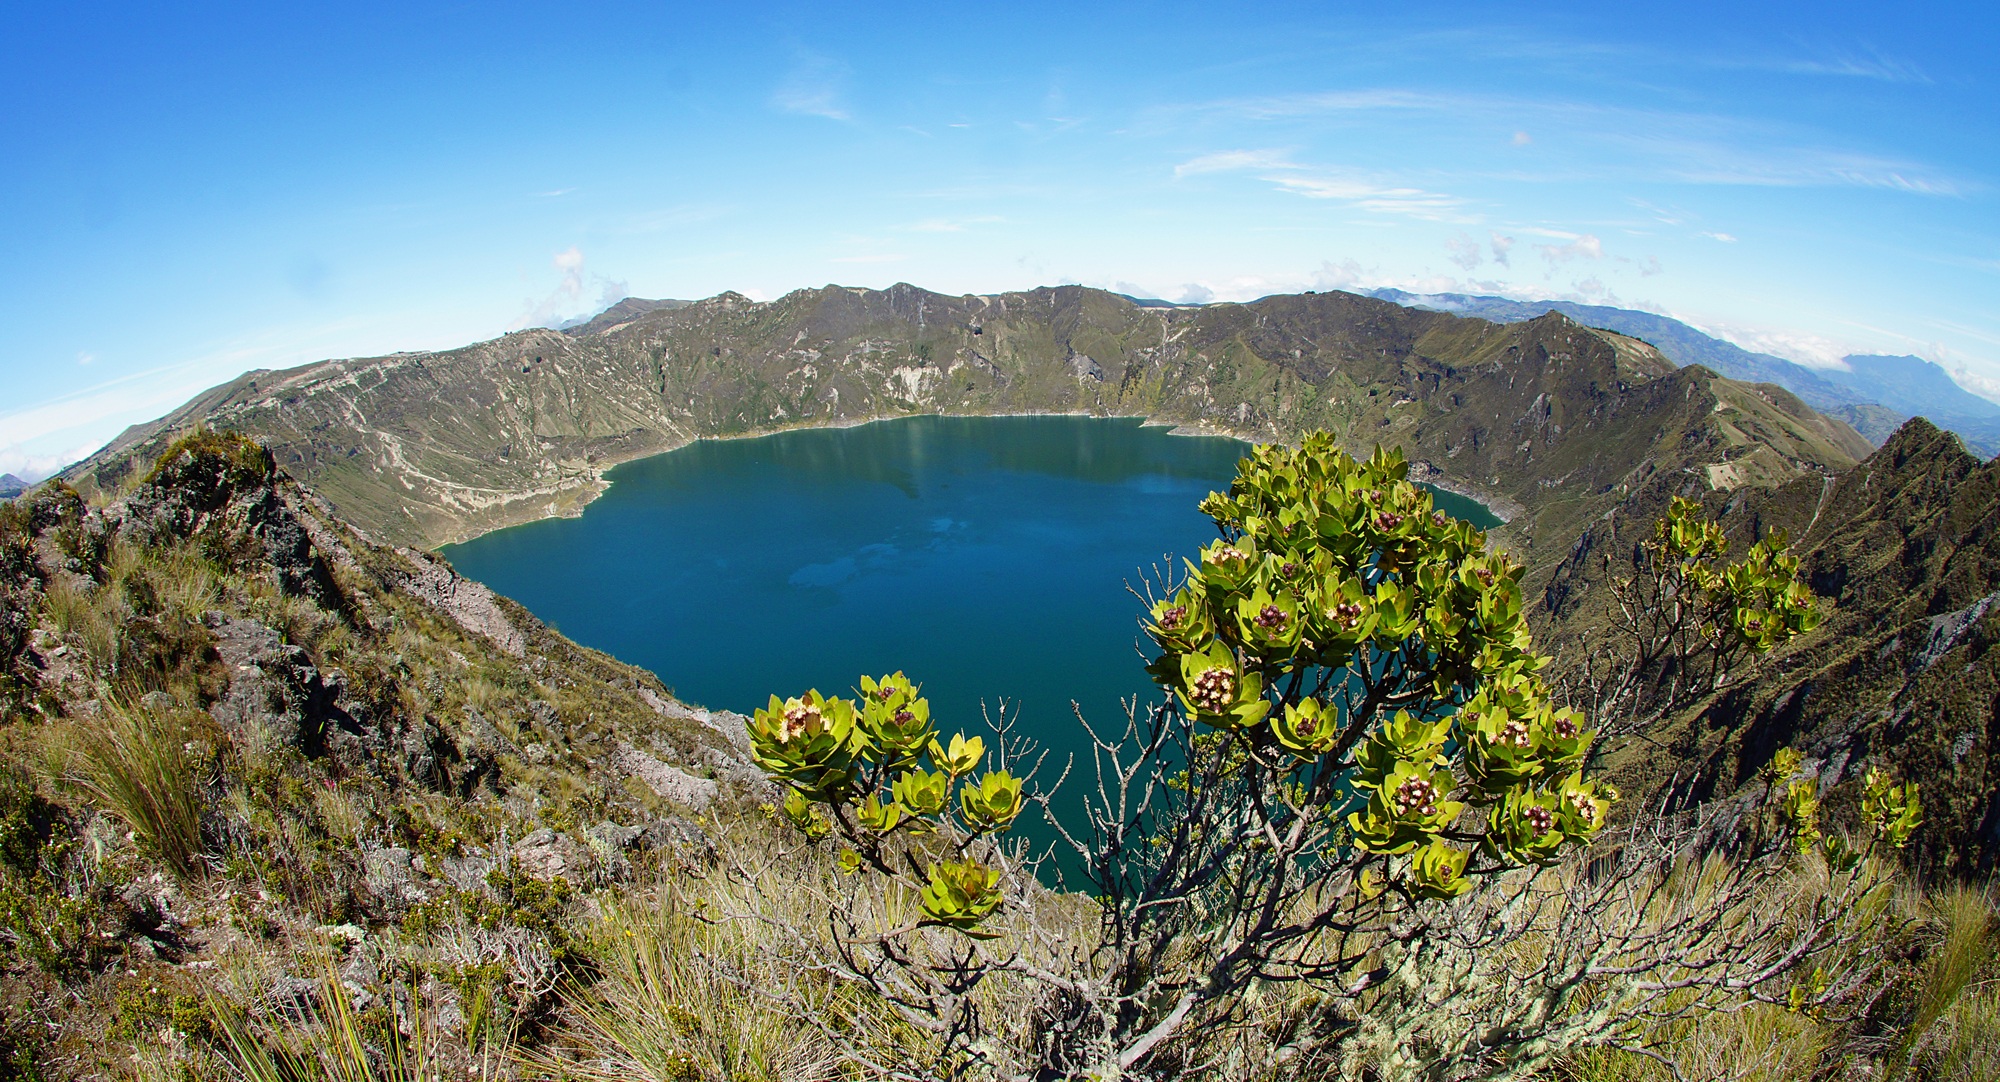
wilderness, walking, mountain, sky, hiking, trail, lake, adventure, mountain range, reservoir, terrain, national park, ridge, clouds, alps, plateau, caldera, fell, crater lake, landform, tarn, mountain pass, mountainous landforms